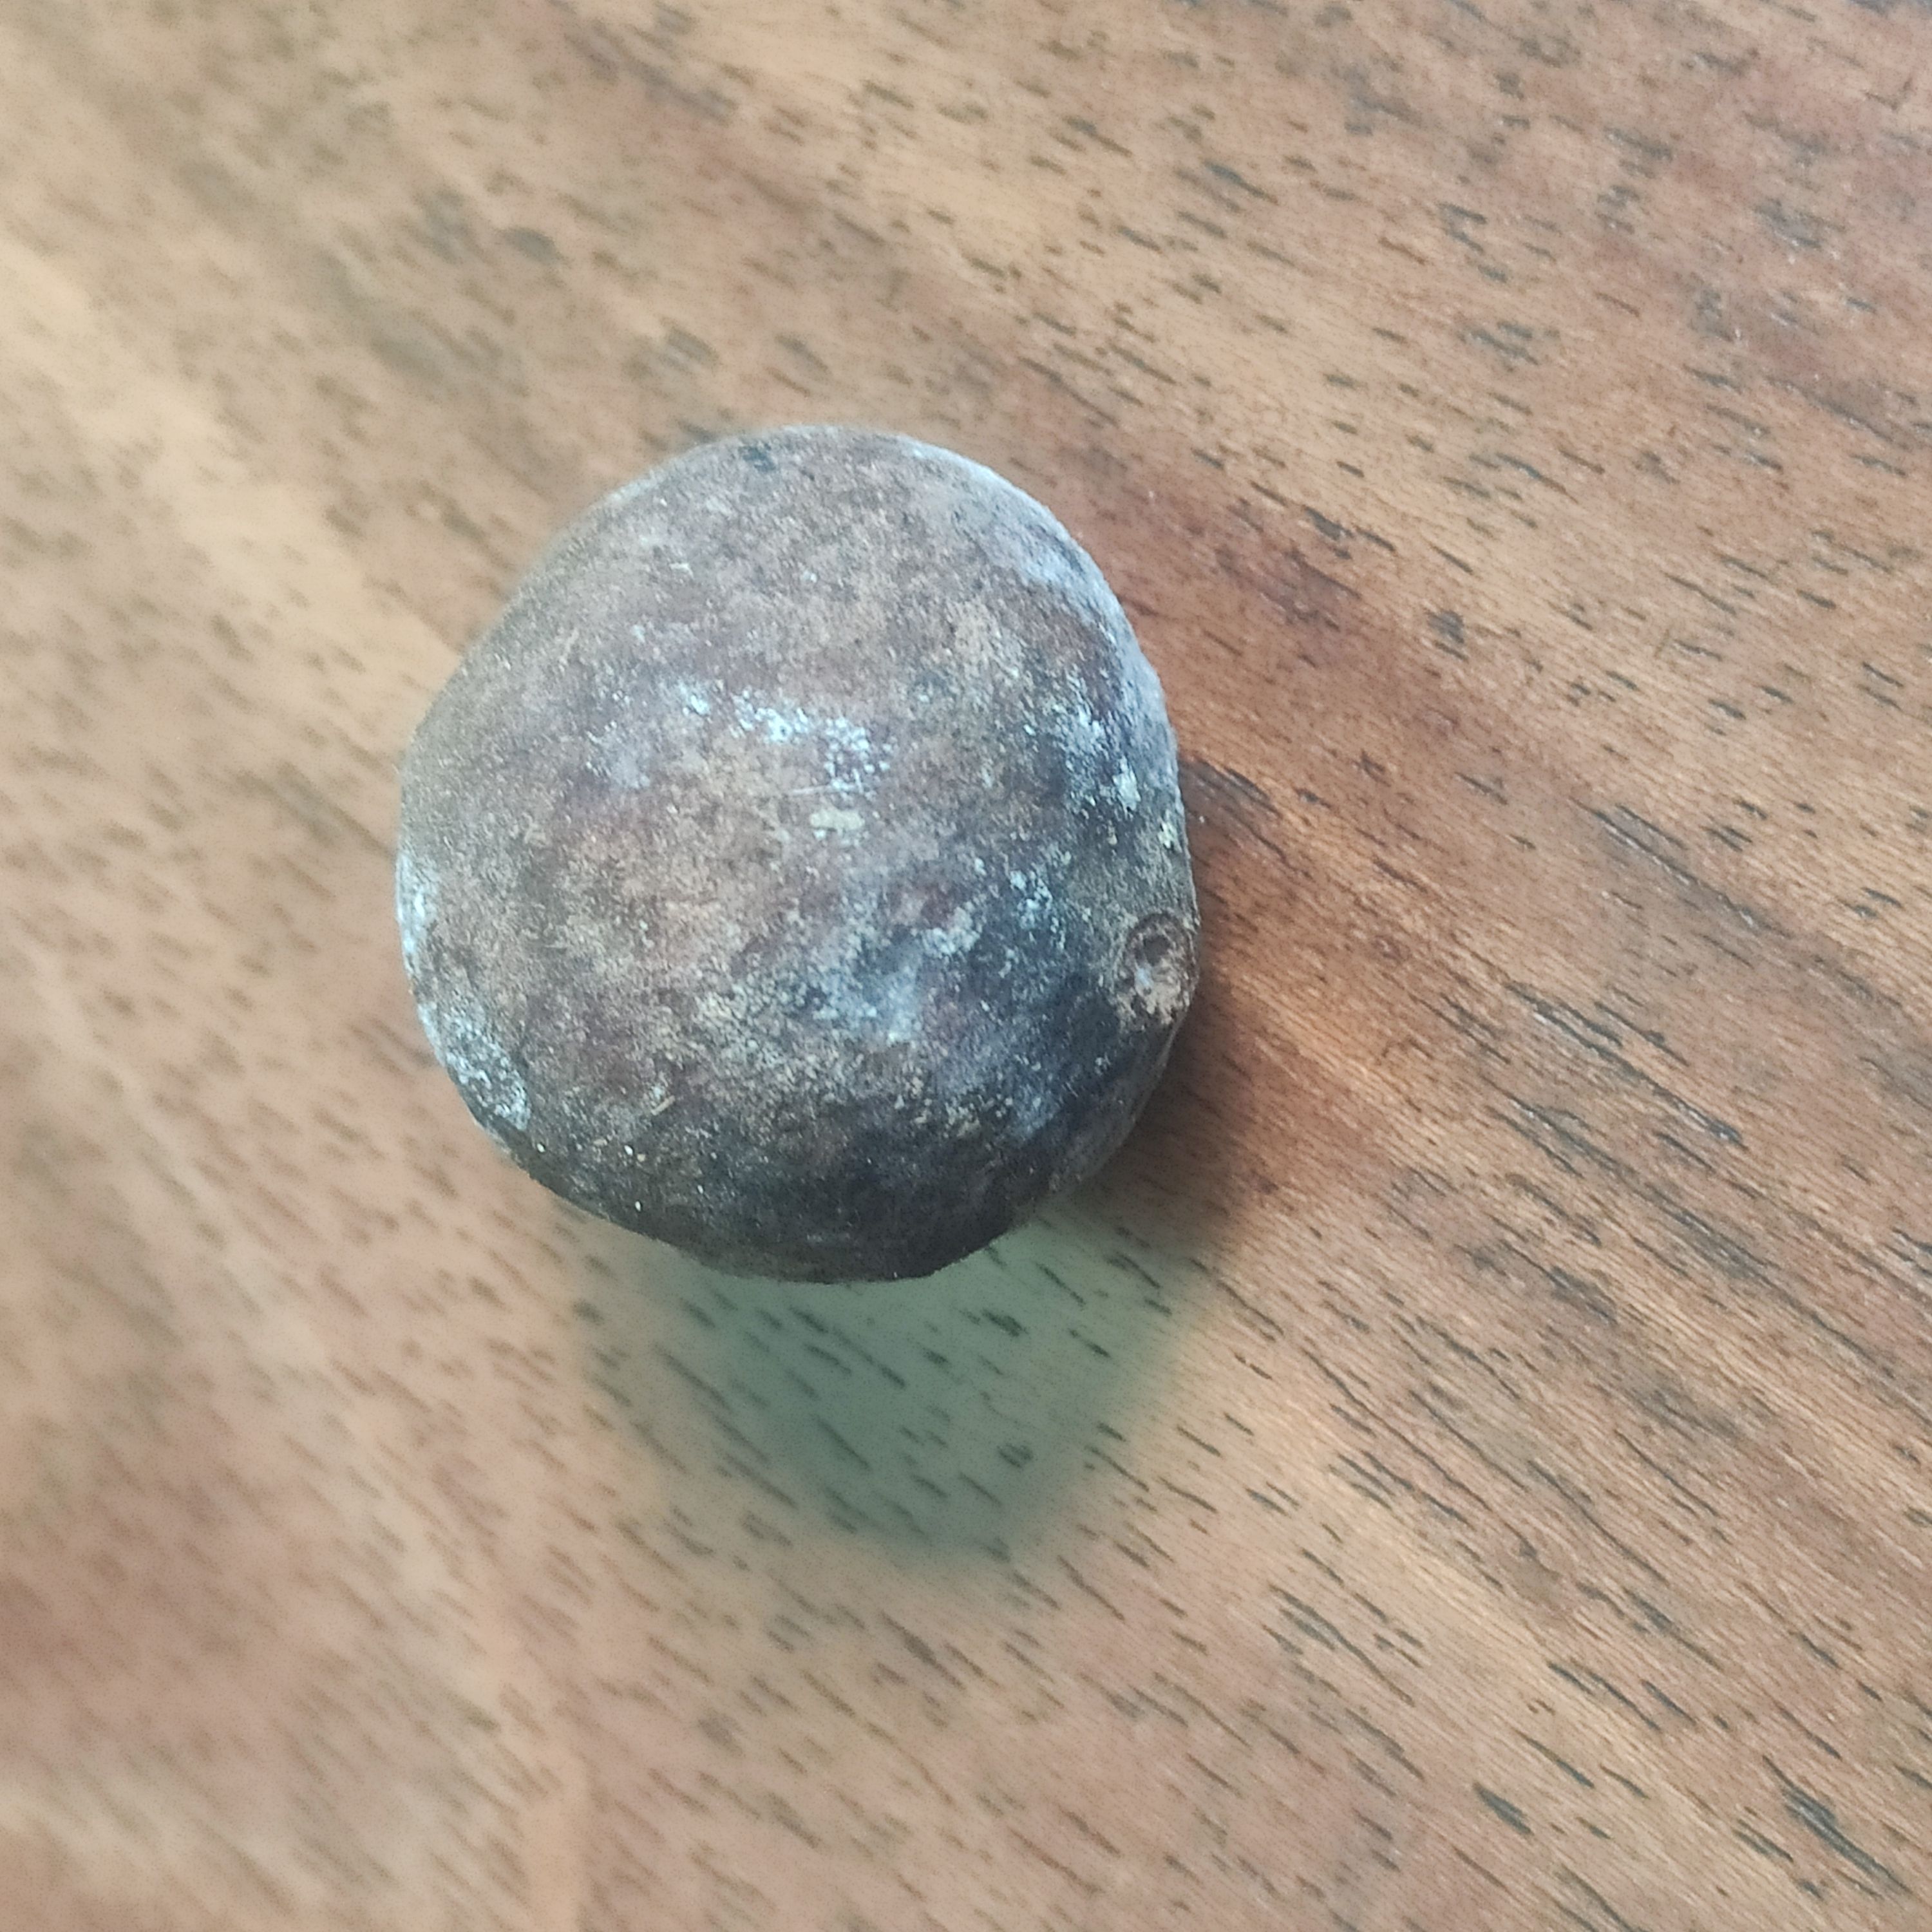
Fruit: burmese-grape
Grade: 3rd-grade